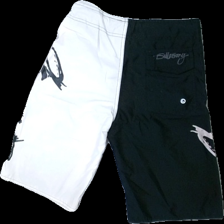
View: back
Type: Shorts
Category: Children
Brand: Billabong
Colors: Black, White
Material: 100% polyester
Pattern: Other
Cut: Regular
Size: XL
Season: All
Stains: Major
Damage: Stain
Damage location: bottom left
Price range: <50
Recommended usage: Export